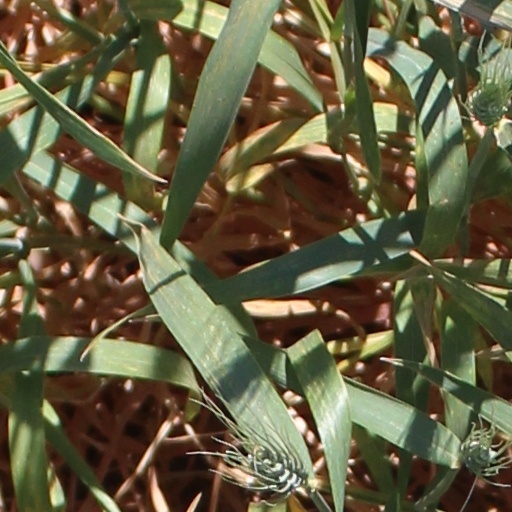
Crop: wheat